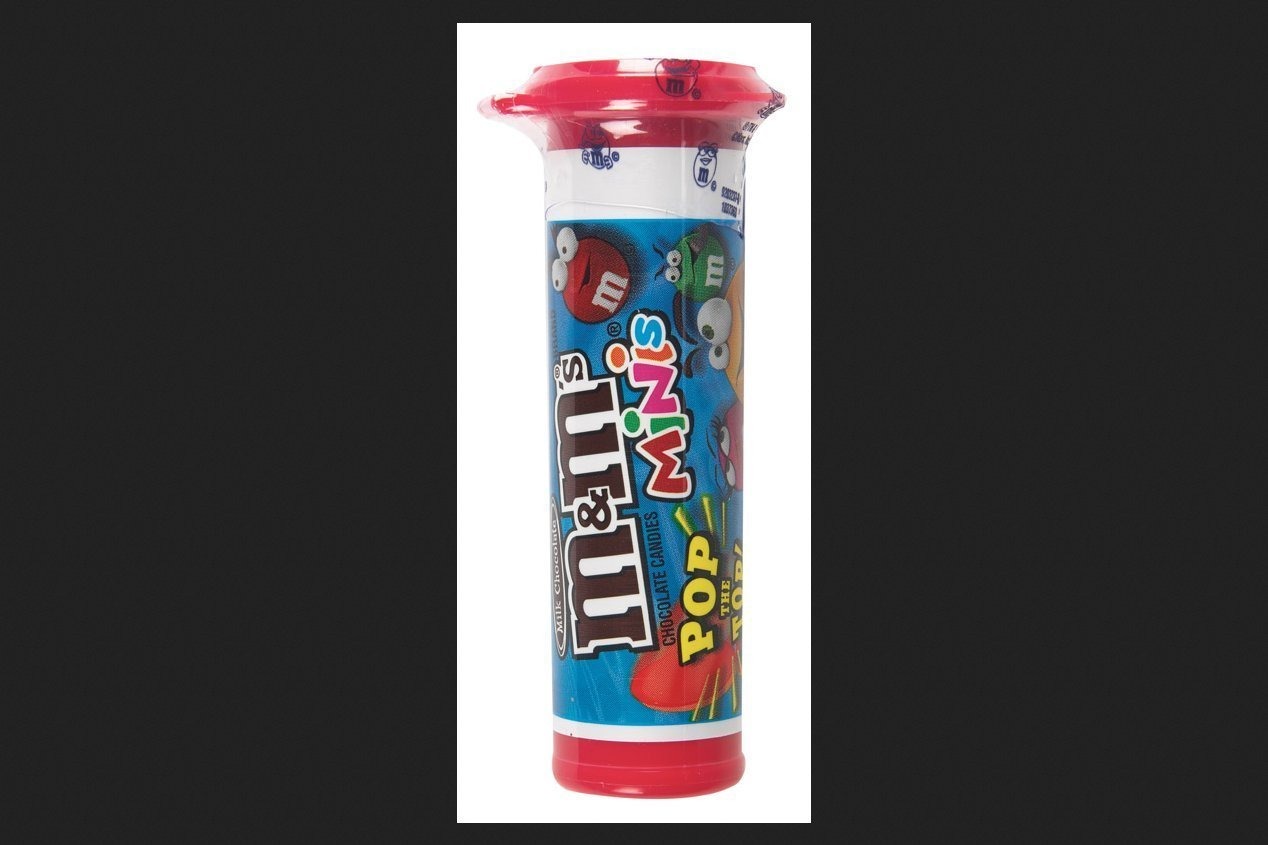
Item Name: CANDY M&M MINI 1.8OZ by M&MS MfrPartNo 10007
Value: 1.8
Unit: Ounce

Price: 2.69